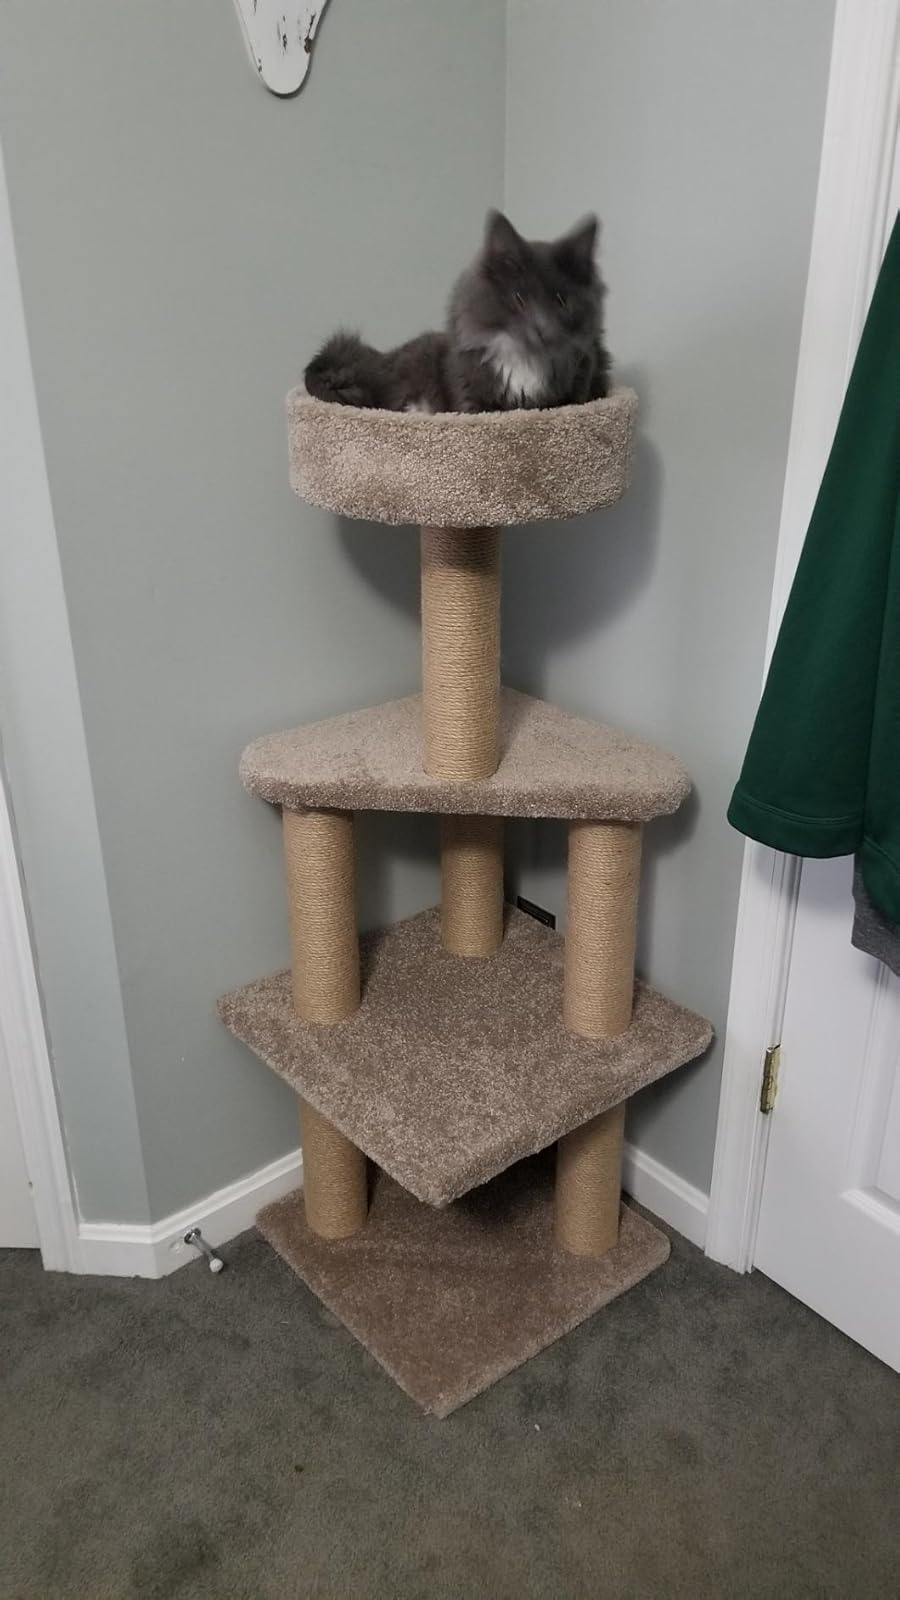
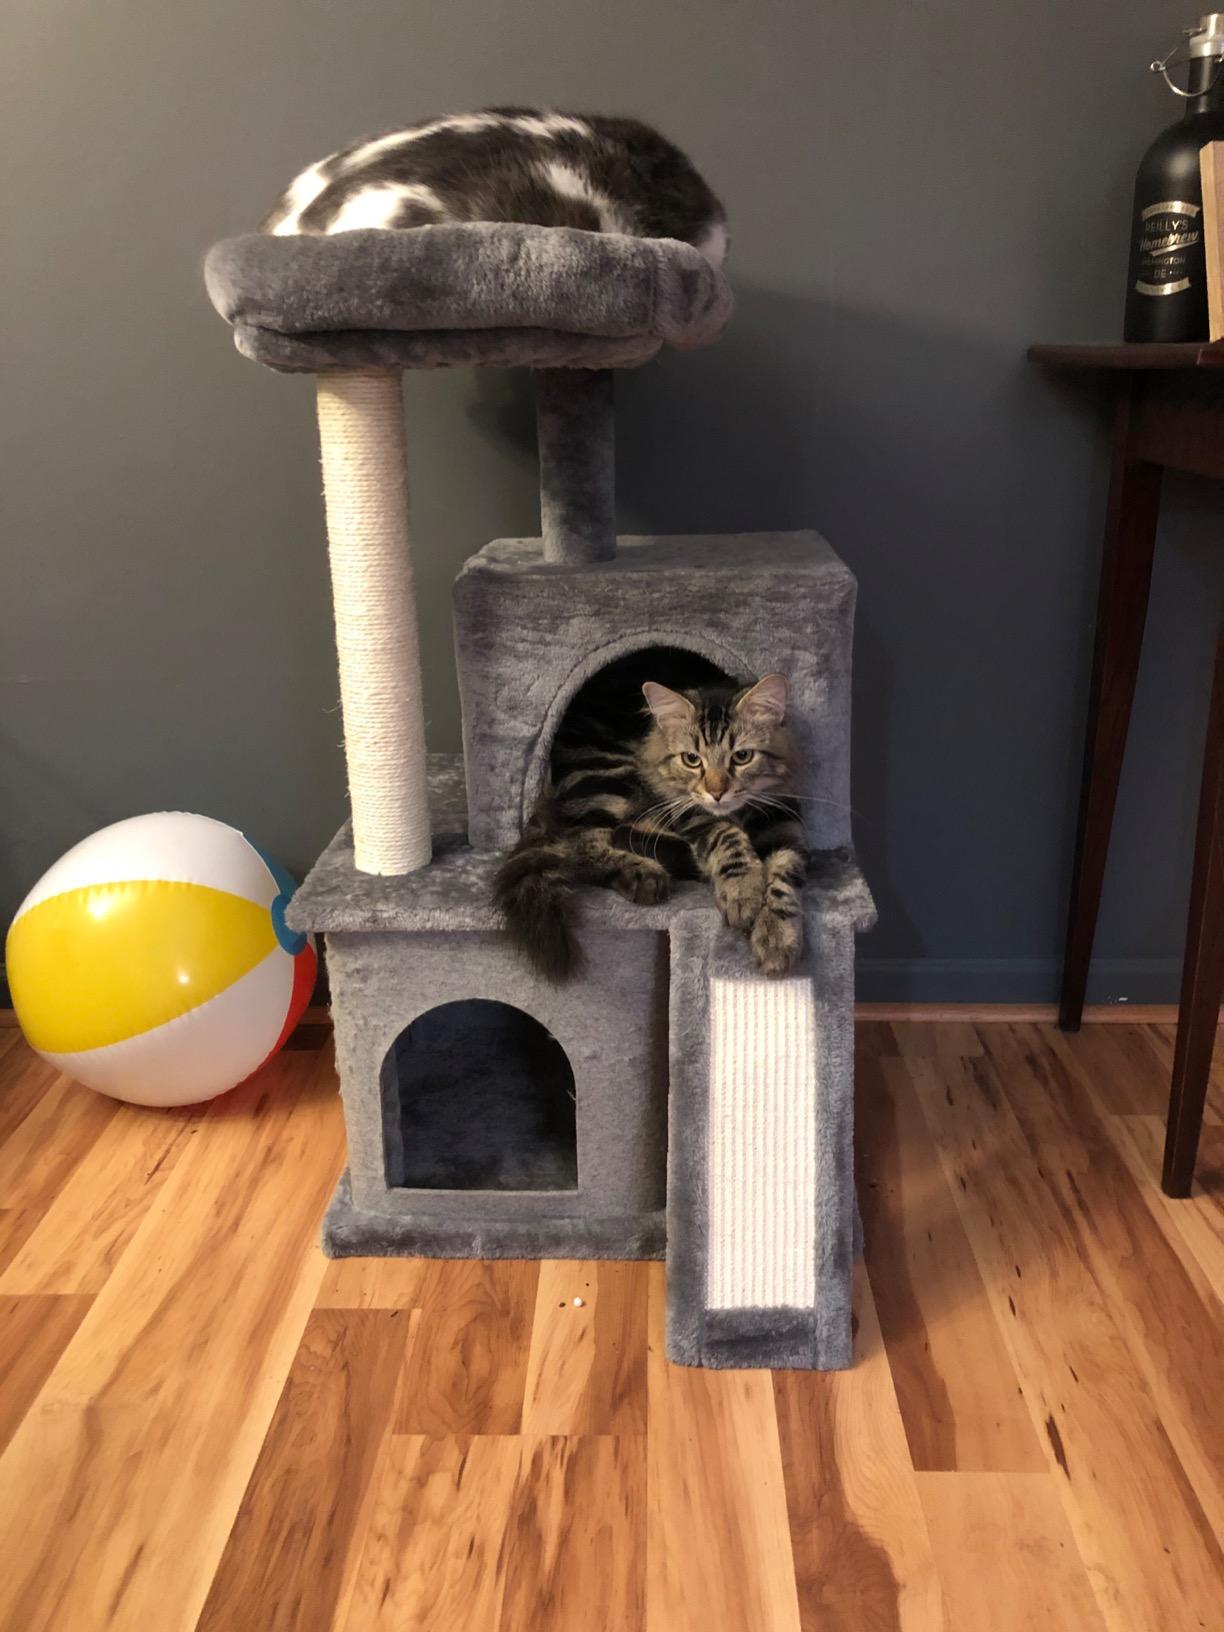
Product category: items_cat tree
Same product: no